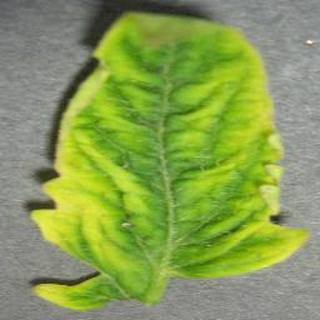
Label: tomato_yellow_leaf_curl_virus